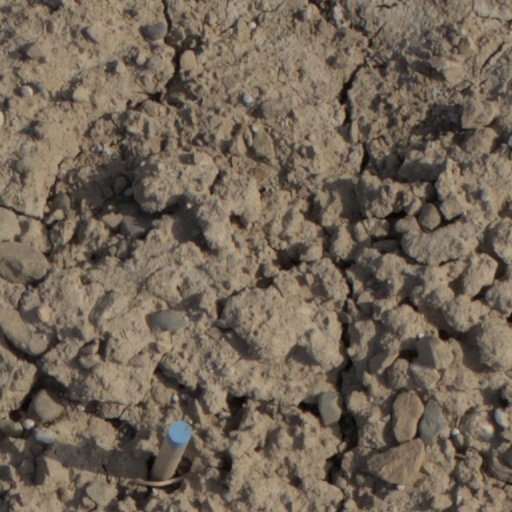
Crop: wheat